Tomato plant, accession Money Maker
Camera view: tilt-top (135 deg); turntable rotation: 270 degrees
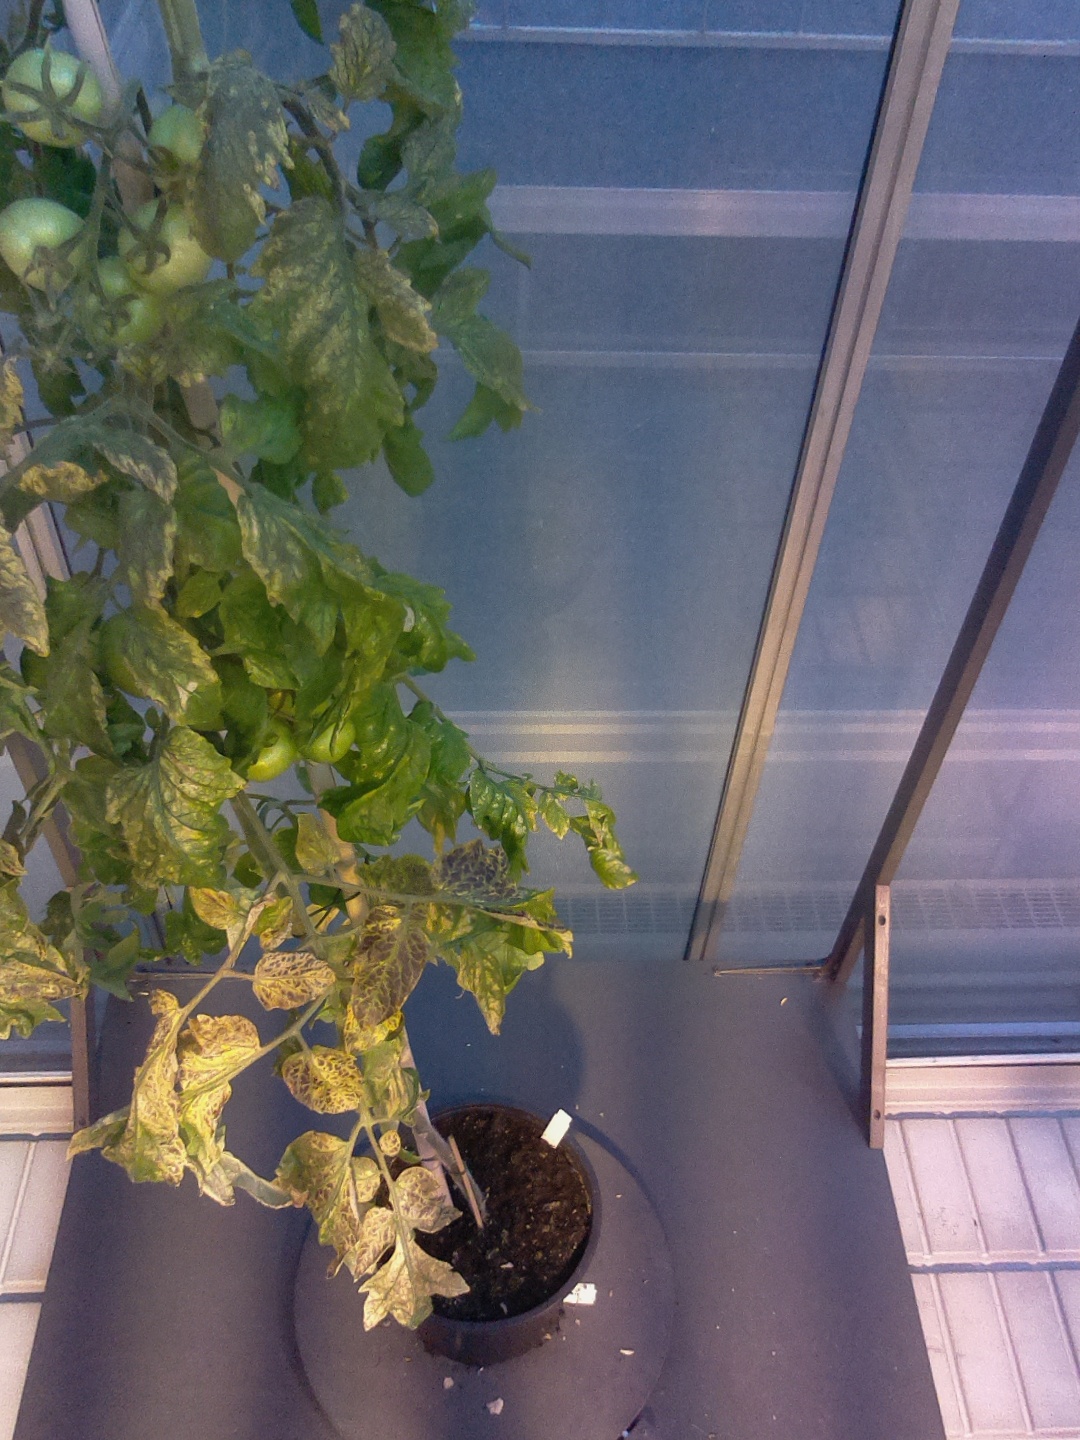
BBCH growth stage 79: 90% -100% of final fruit size